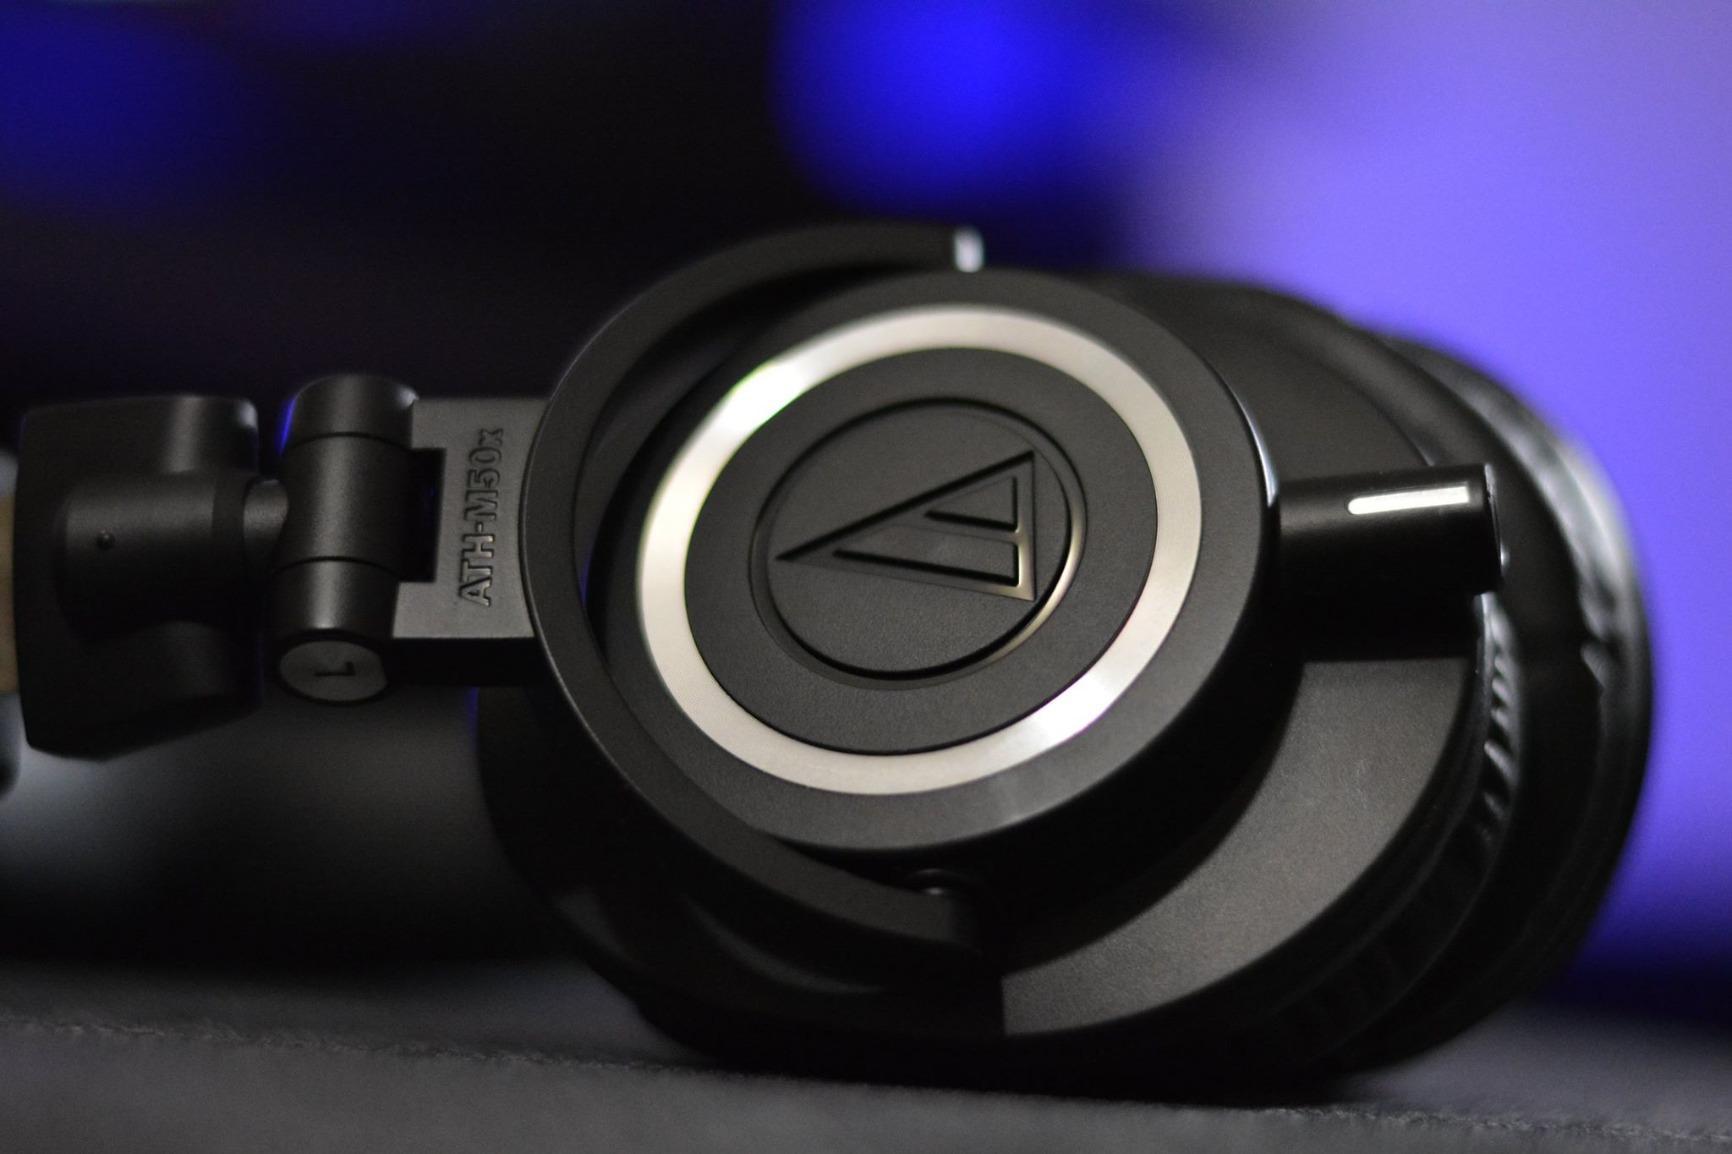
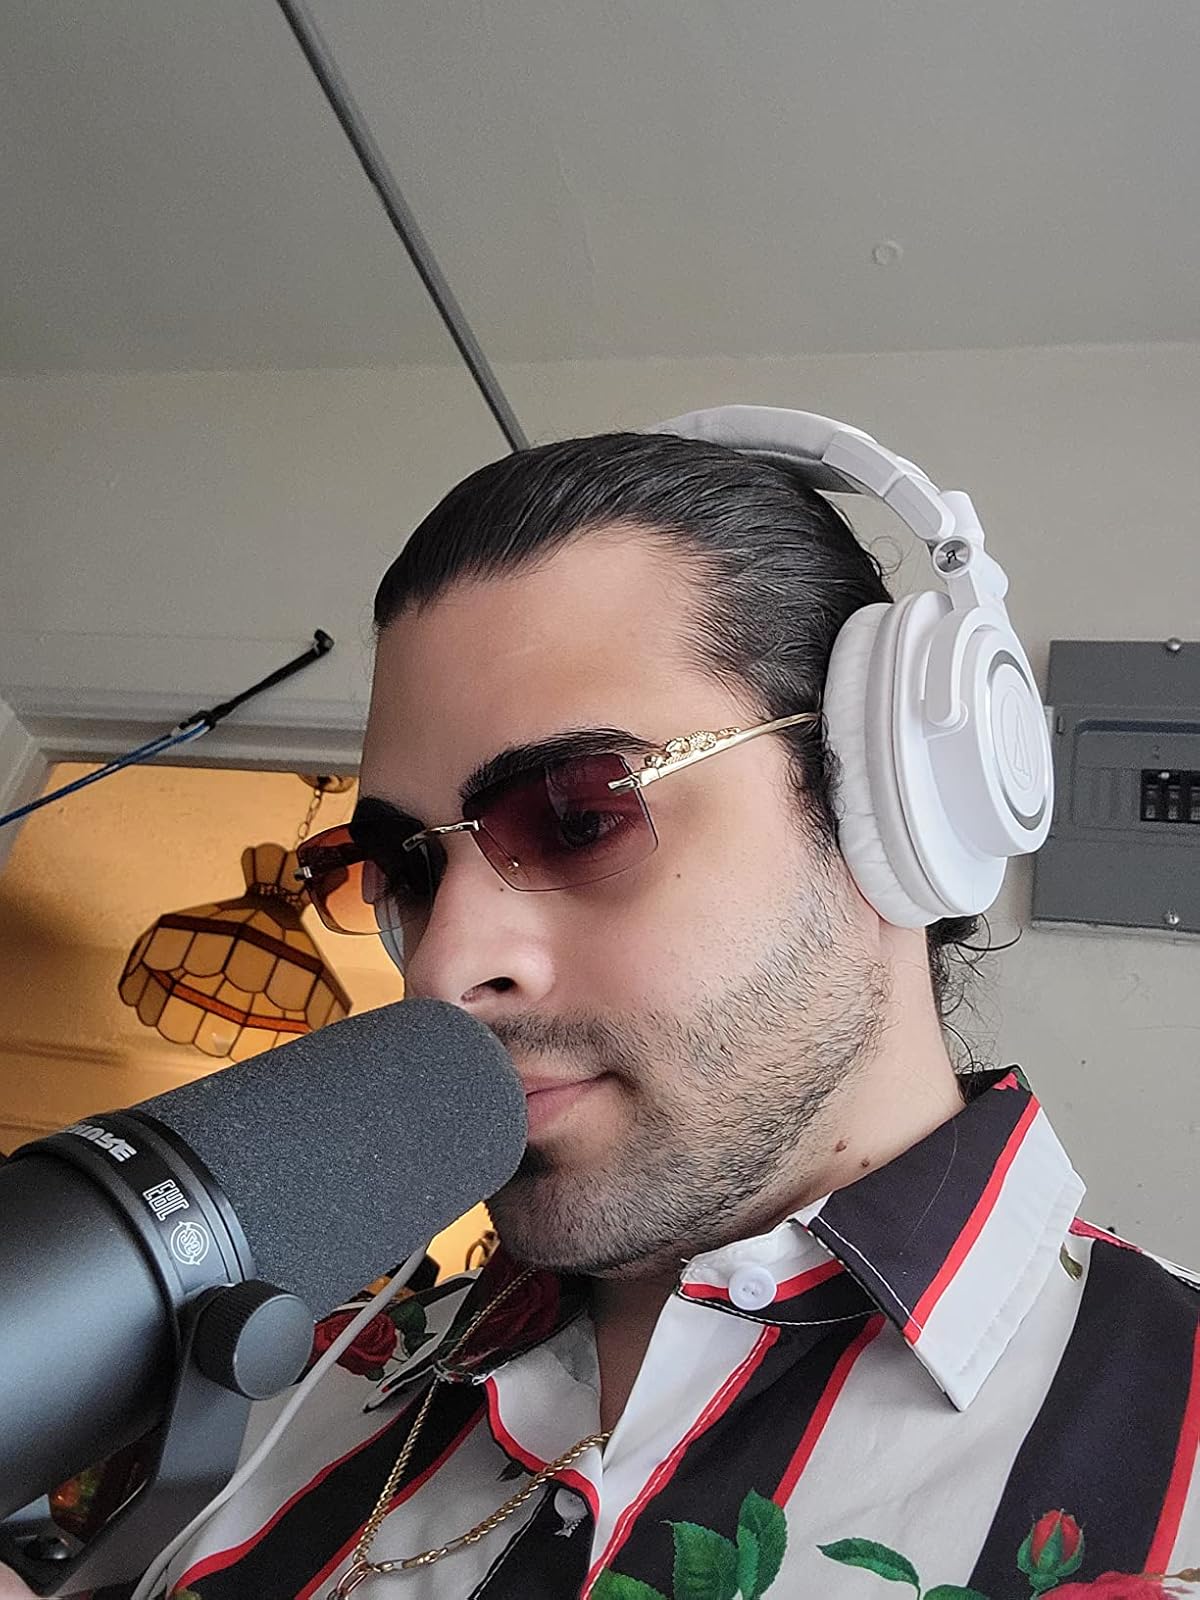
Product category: headphones
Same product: no